Langeland Municipality

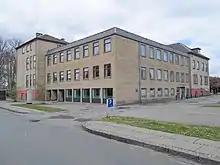
Langeland Municipality's city hall in Rudkøbing

Below are all settlements in the municipality with populations of at least 200 people (populations as of 2020).